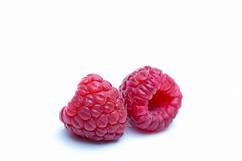
Label: raspberry